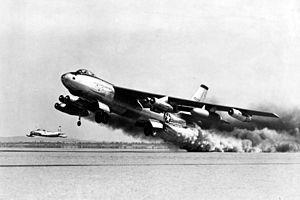
Adolph Busemann est un ingénieur en aéronautique nazi, pionnier de l'aérodynamique. Il a apporté une contribution fondamentale à la connaissance des écoulements supersoniques et a imaginé les voilures en flèche. Recruté par l'Armée américaine en 1947, il y a imaginé un dispositif anti-onde de choc, le « biplan Busemann. »
Le décollage, pour un aéronef ou un véhicule spatial, est l'action de quitter le sol et, par extension, la phase transitoire pendant laquelle il réunit les conditions nécessaires pour entamer son vol dans les conditions optimales de performances et de sécurité.